Lagerstroemia

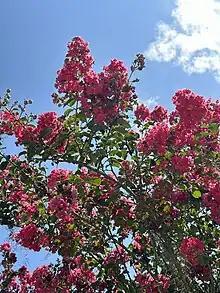
Louisiana Pink Crepe Myrtle

Certain species of crape myrtle are used in landscaping and gardening as screens, lawn specimens, shrub borders, and container plants. Since crape myrtles are found in many places, opinions differ as to how to cultivate them in landscaping. Crape myrtles are best cultivated in warmer southern climates, U.S. zones 7–9, and prefer full sun. They occur in a variety of flowering colors and size.